Black rhinoceros

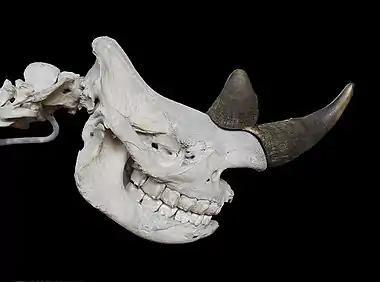
A black rhinoceros skull with restored horns

An adult black rhinoceros stands high at the shoulder and is in length. An adult typically weighs from , however unusually large male specimens have been reported at up to . The cows are smaller than the bulls. Two horns on the skull are made of keratin with the larger front horn typically long, exceptionally up to .